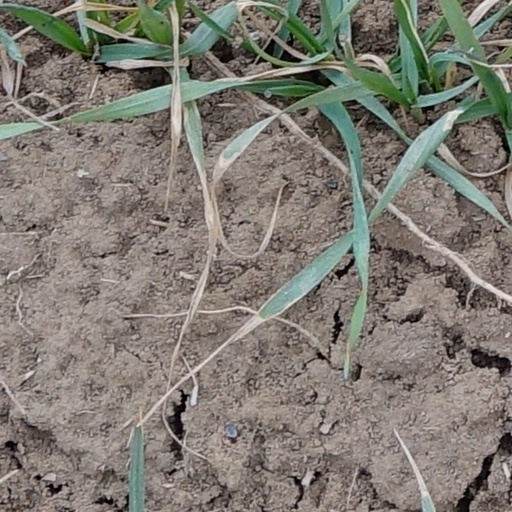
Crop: wheat